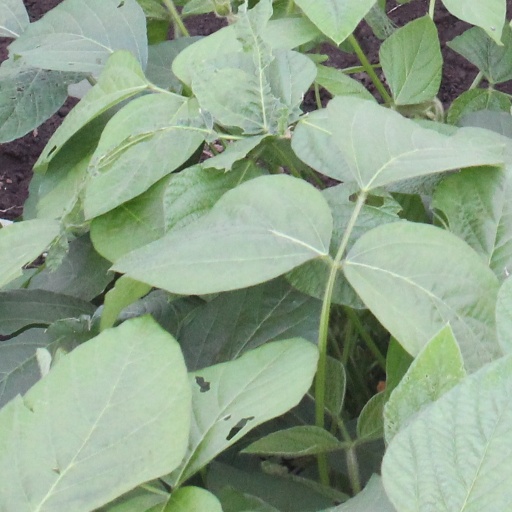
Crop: soybean